Parallel external memory

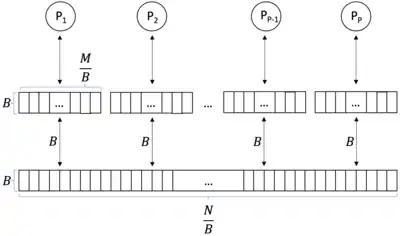
PEM Model

In computer science, a parallel external memory (PEM) model is a cache-aware, external-memory abstract machine. It is the parallel-computing analogy to the single-processor external memory (EM) model. In a similar way, it is the cache-aware analogy to the parallel random-access machine (PRAM). The PEM model consists of a number of processors, together with their respective private caches and a shared main memory.